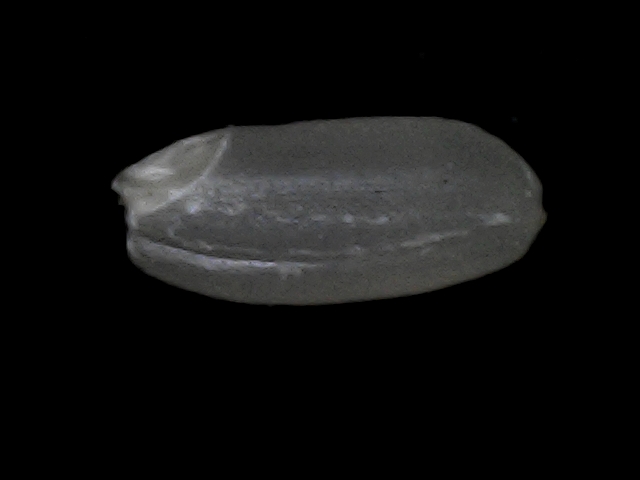
Rice variety: BD95